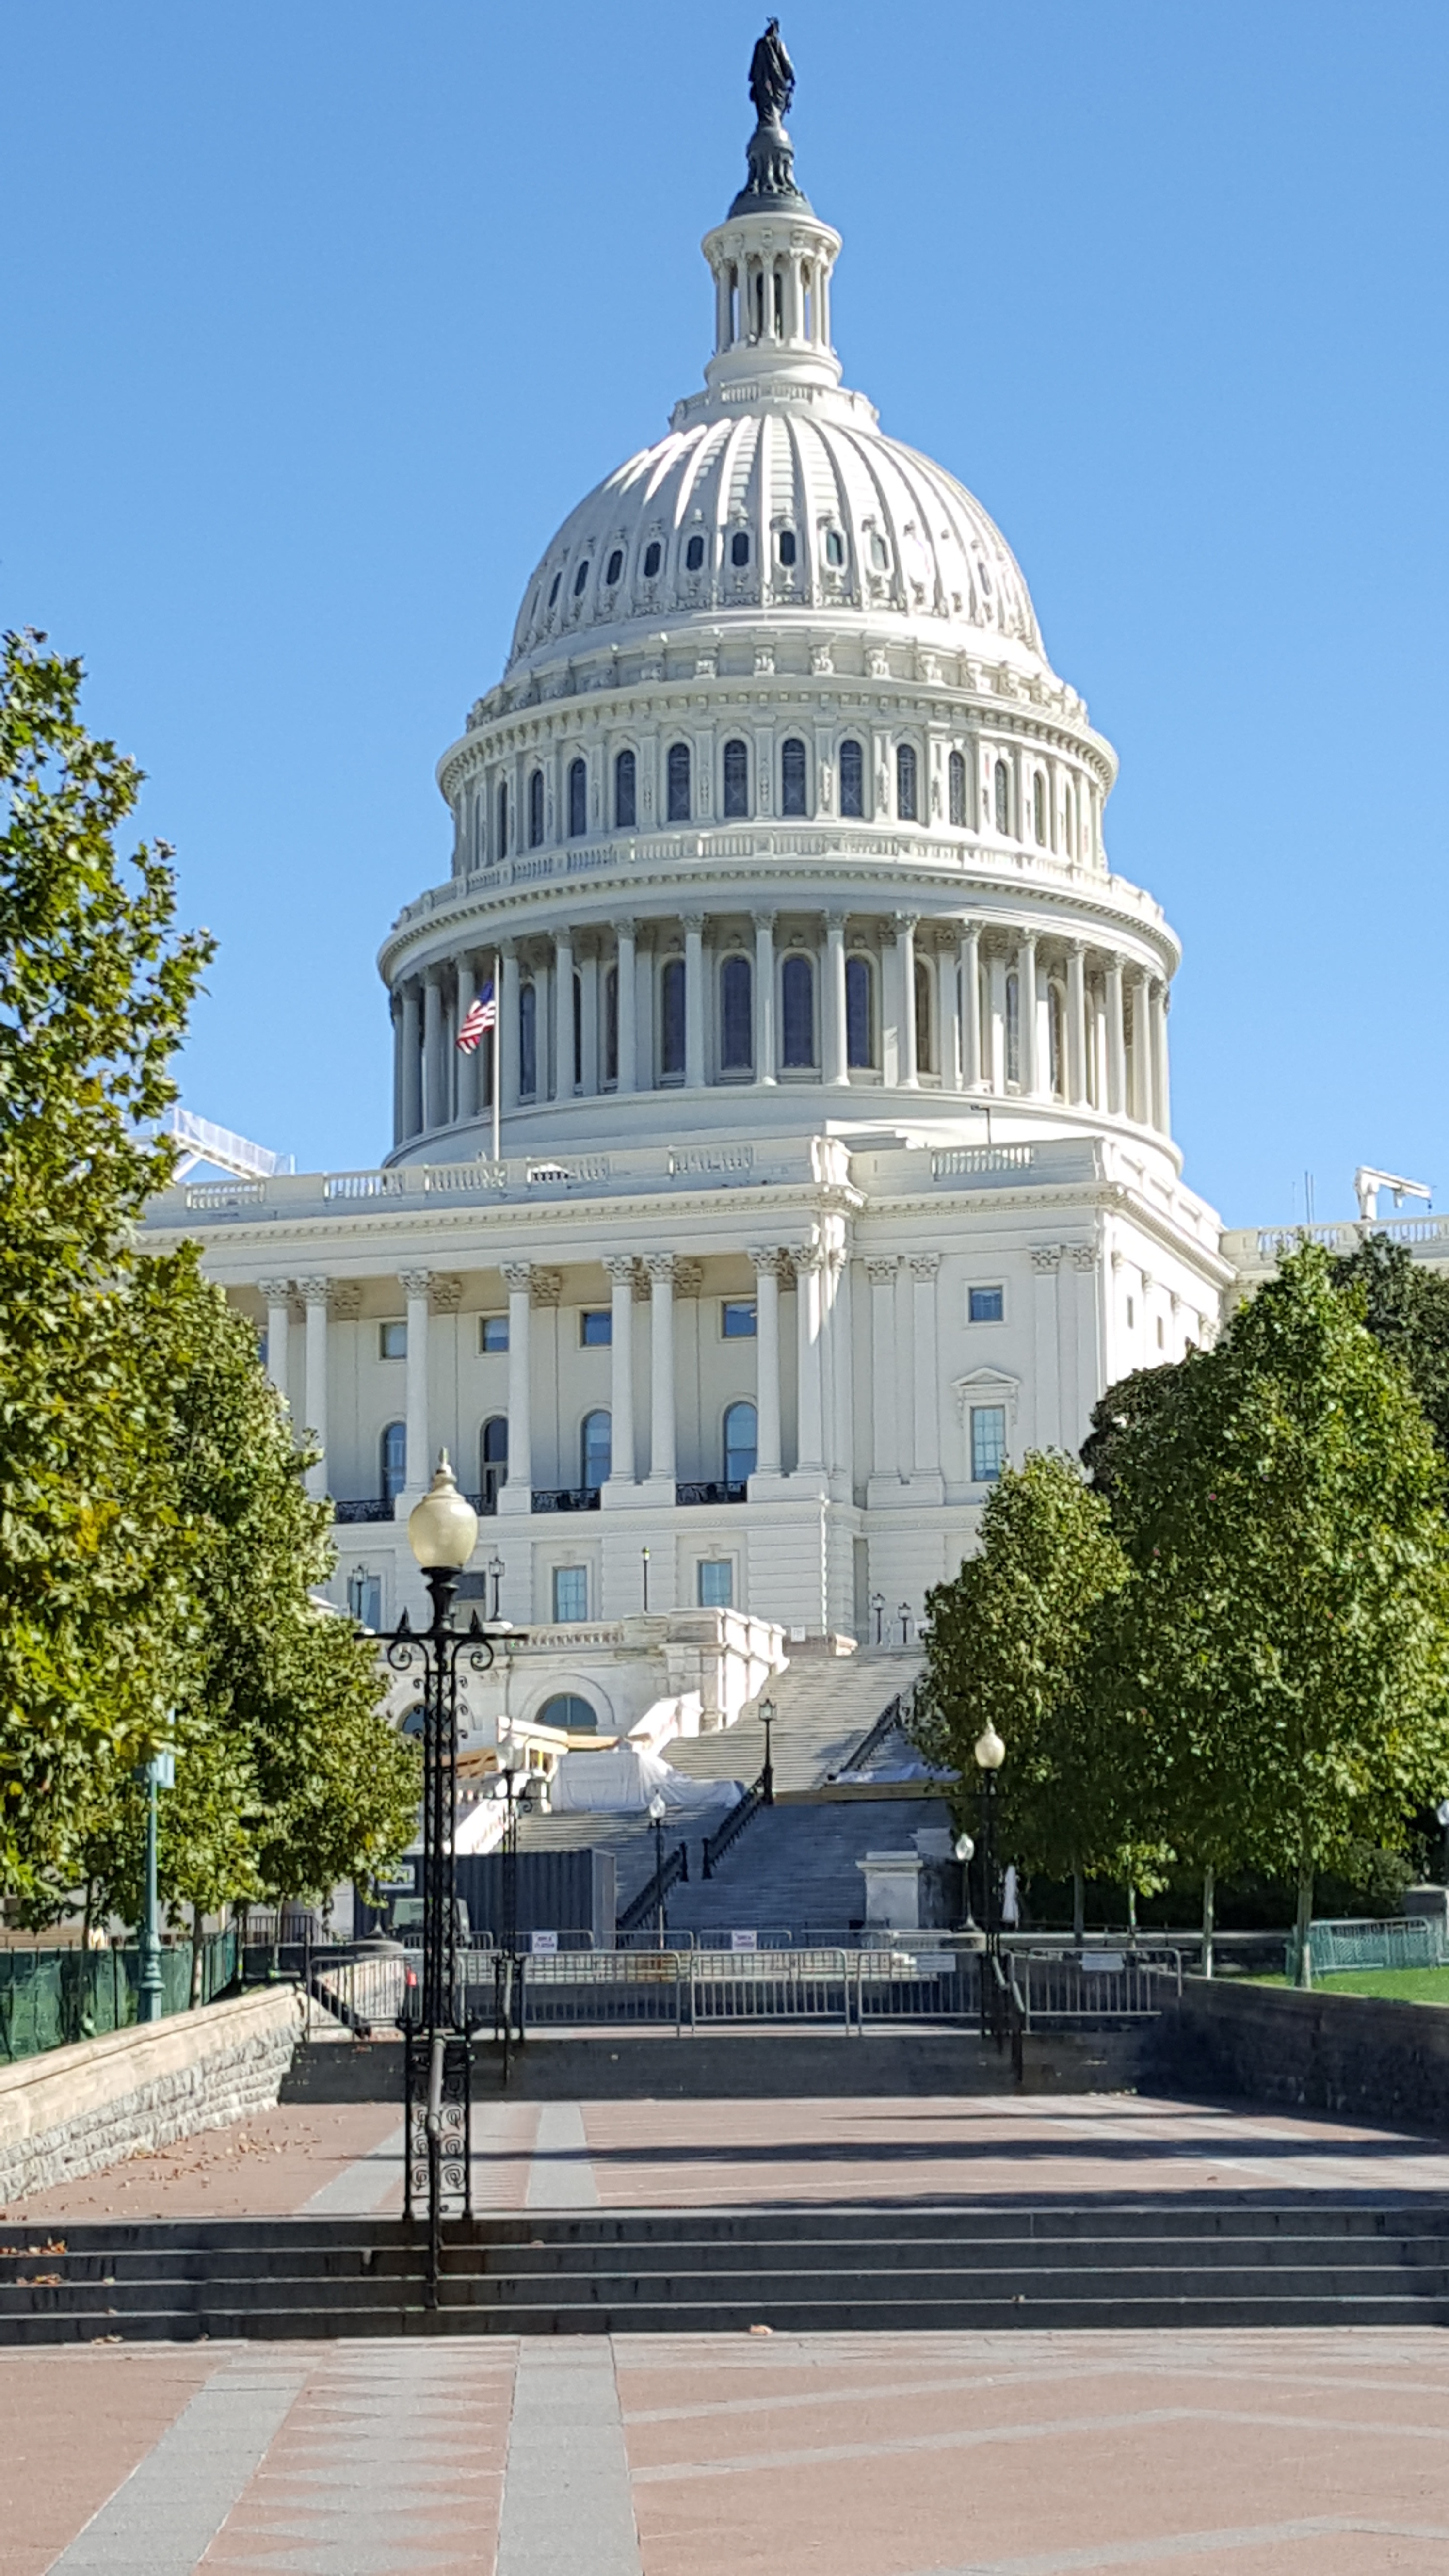
landmark, building, architecture, dome, plaza, tower, downtown, facade, palace, town square